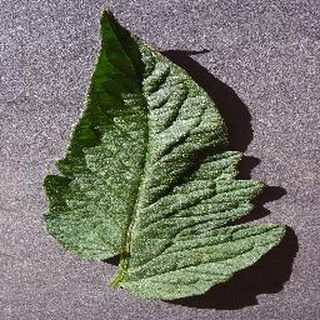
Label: healthy_tomato